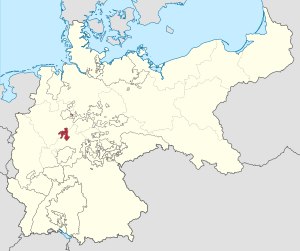
Waldeck-Pyrmont
Waldeck-Pyrmont i Tyske Kejserrige
Waldeck-Pyrmont var et tysk fyrstedømme, medlem af det tyske forbund, og efter den tyske rigsgrundlæggelse i 1871 en af de tyske forbundsstater.